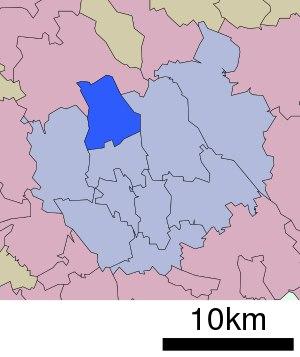
Kita est un arrondissement de la ville de Saitama, située dans la préfecture de Saitama, au Japon.